Question: Please indicate a possible affordance area of the banana that can be used for eating
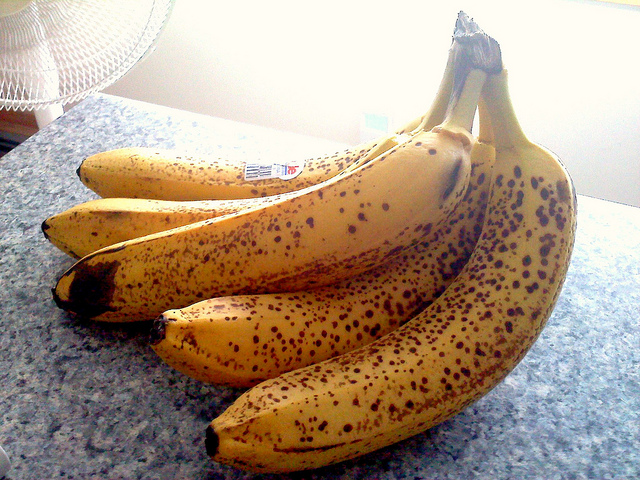
Answer: [53.5, 18.5, 563.5, 453.5]